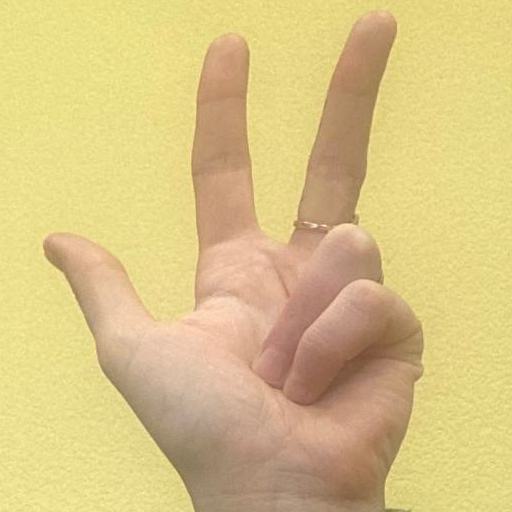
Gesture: three2